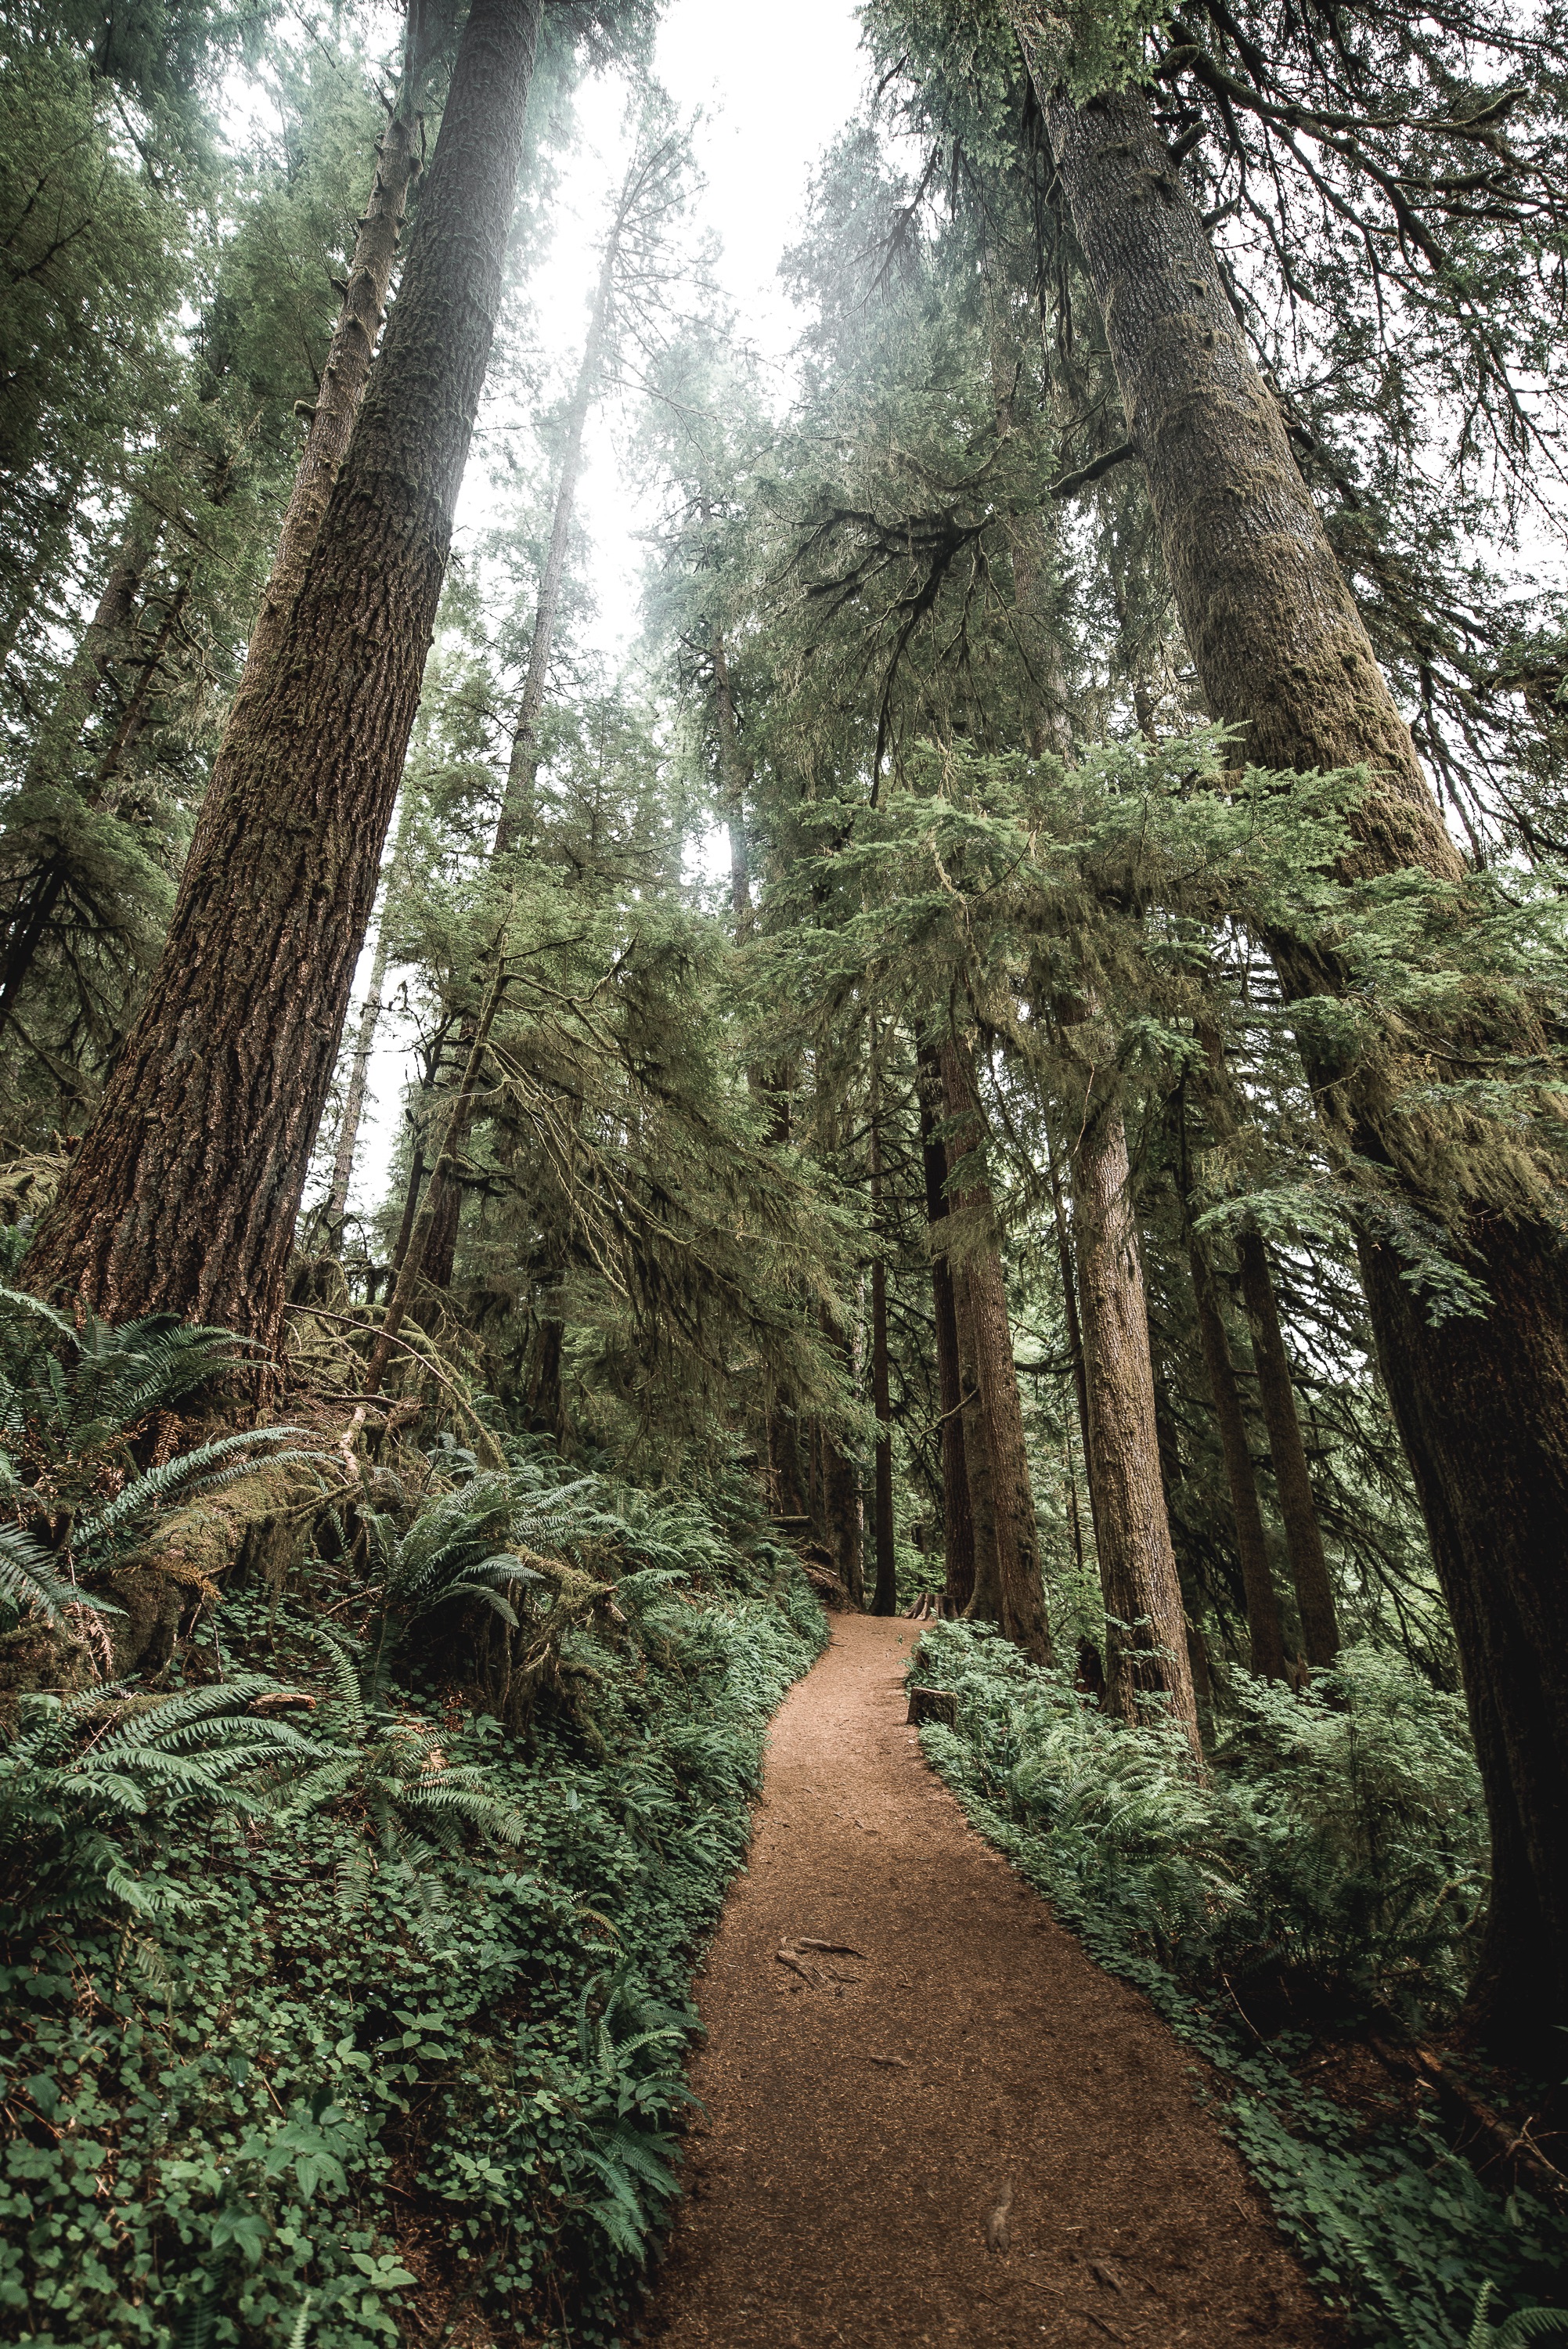
tree, nature, forest, wilderness, plant, trail, sunlight, jungle, spruce, rainforest, woodland, habitat, ecosystem, biome, old growth forest, natural environment, woody plant, temperate coniferous forest